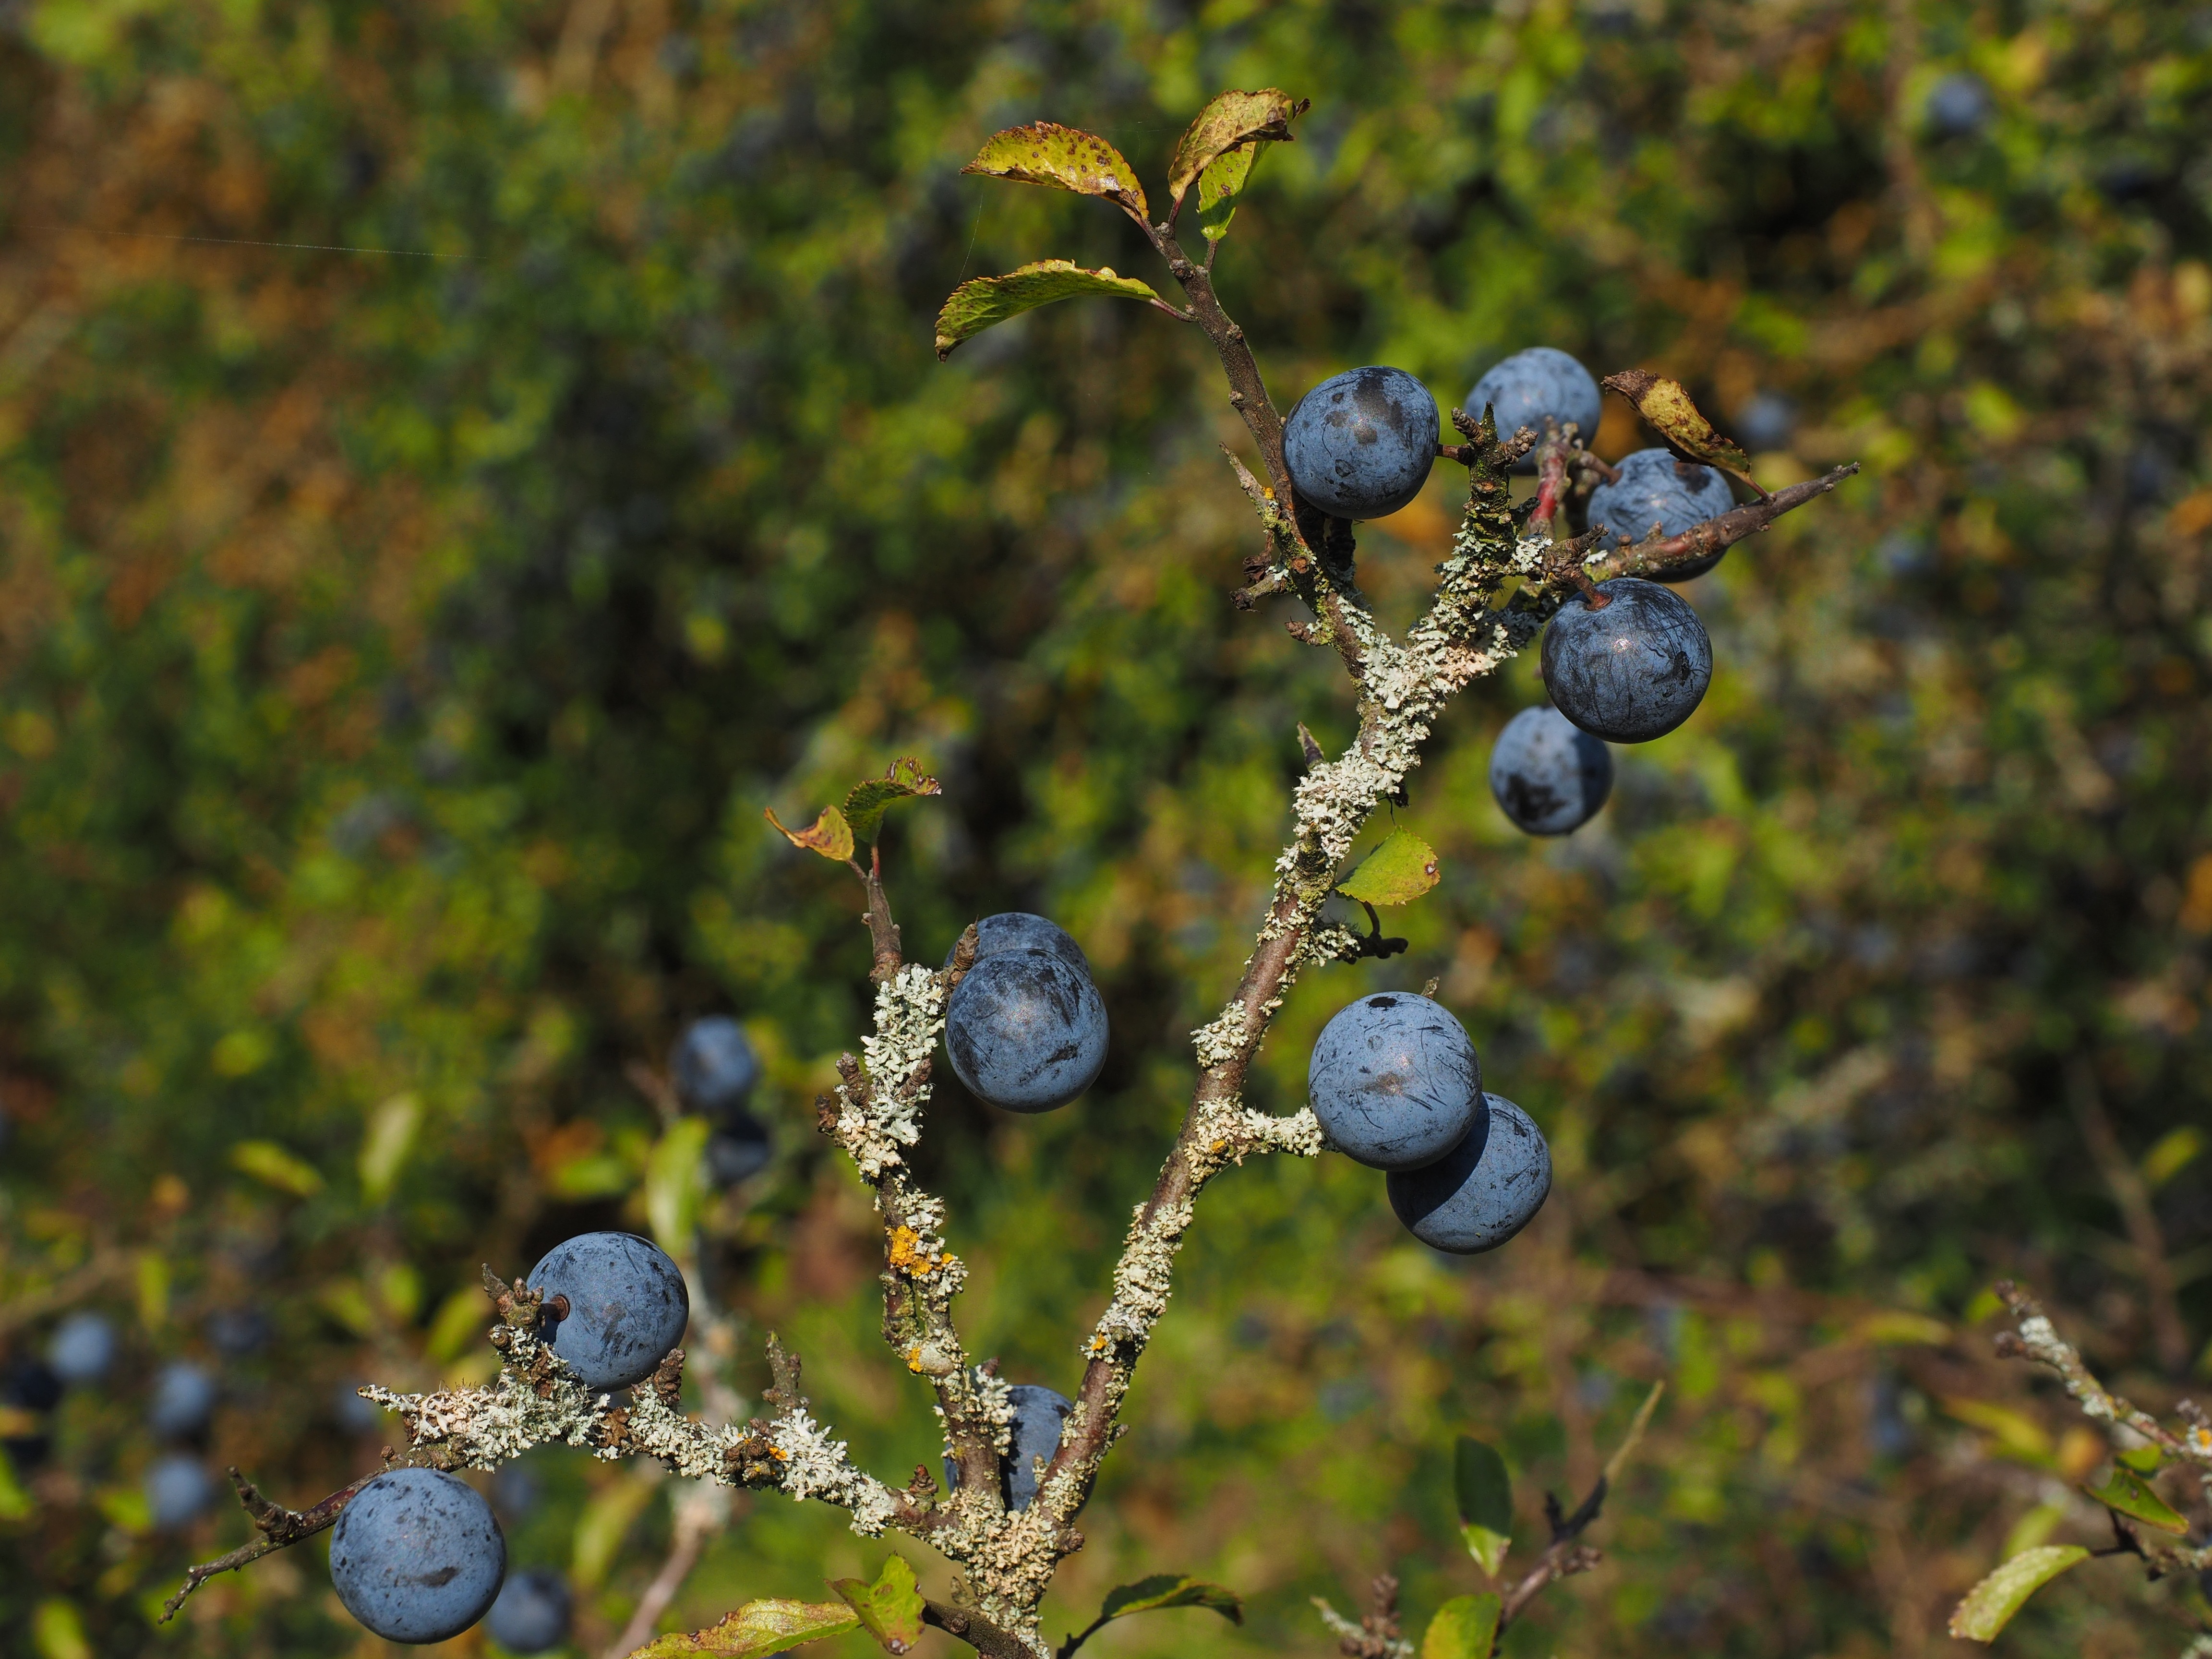
tree, branch, plant, fruit, berry, leaf, flower, bush, food, produce, autumn, blue, flora, blackberry, berries, shrub, prunus, macro photography, rose greenhouse, heckendorn, schlehe, blackthorn, schlehendorn, steinobstgewaechs, prunus spinosa, flowering plant, rosaceae, bilberry, huckleberry, chokeberry, schlehdornbeeren, woody plant, land plant, schlehenbeeren, german acacia, amygdaleae, shrub fruits